Two-dimensional semiconductor

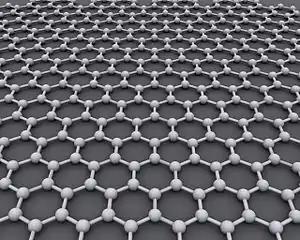
Monolayer graphene

Graphene, consisting of single sheets of carbon atoms, has high electron mobility and high thermal conductivity. One issue regarding graphene is its lack of a band gap, which poses a problem in particular with digital electronics because it is unable to switch off field-effect transistors (FETs).